Sven Landberg

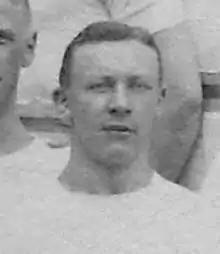
Landberg

Sven Axel Richard Landberg (6 December 1888 – 11 April 1962) was a Swedish gymnast and football player. He was part of the Swedish gymnastics teams that won gold medals at the 1908 and in the 1912 Summer Olympics.